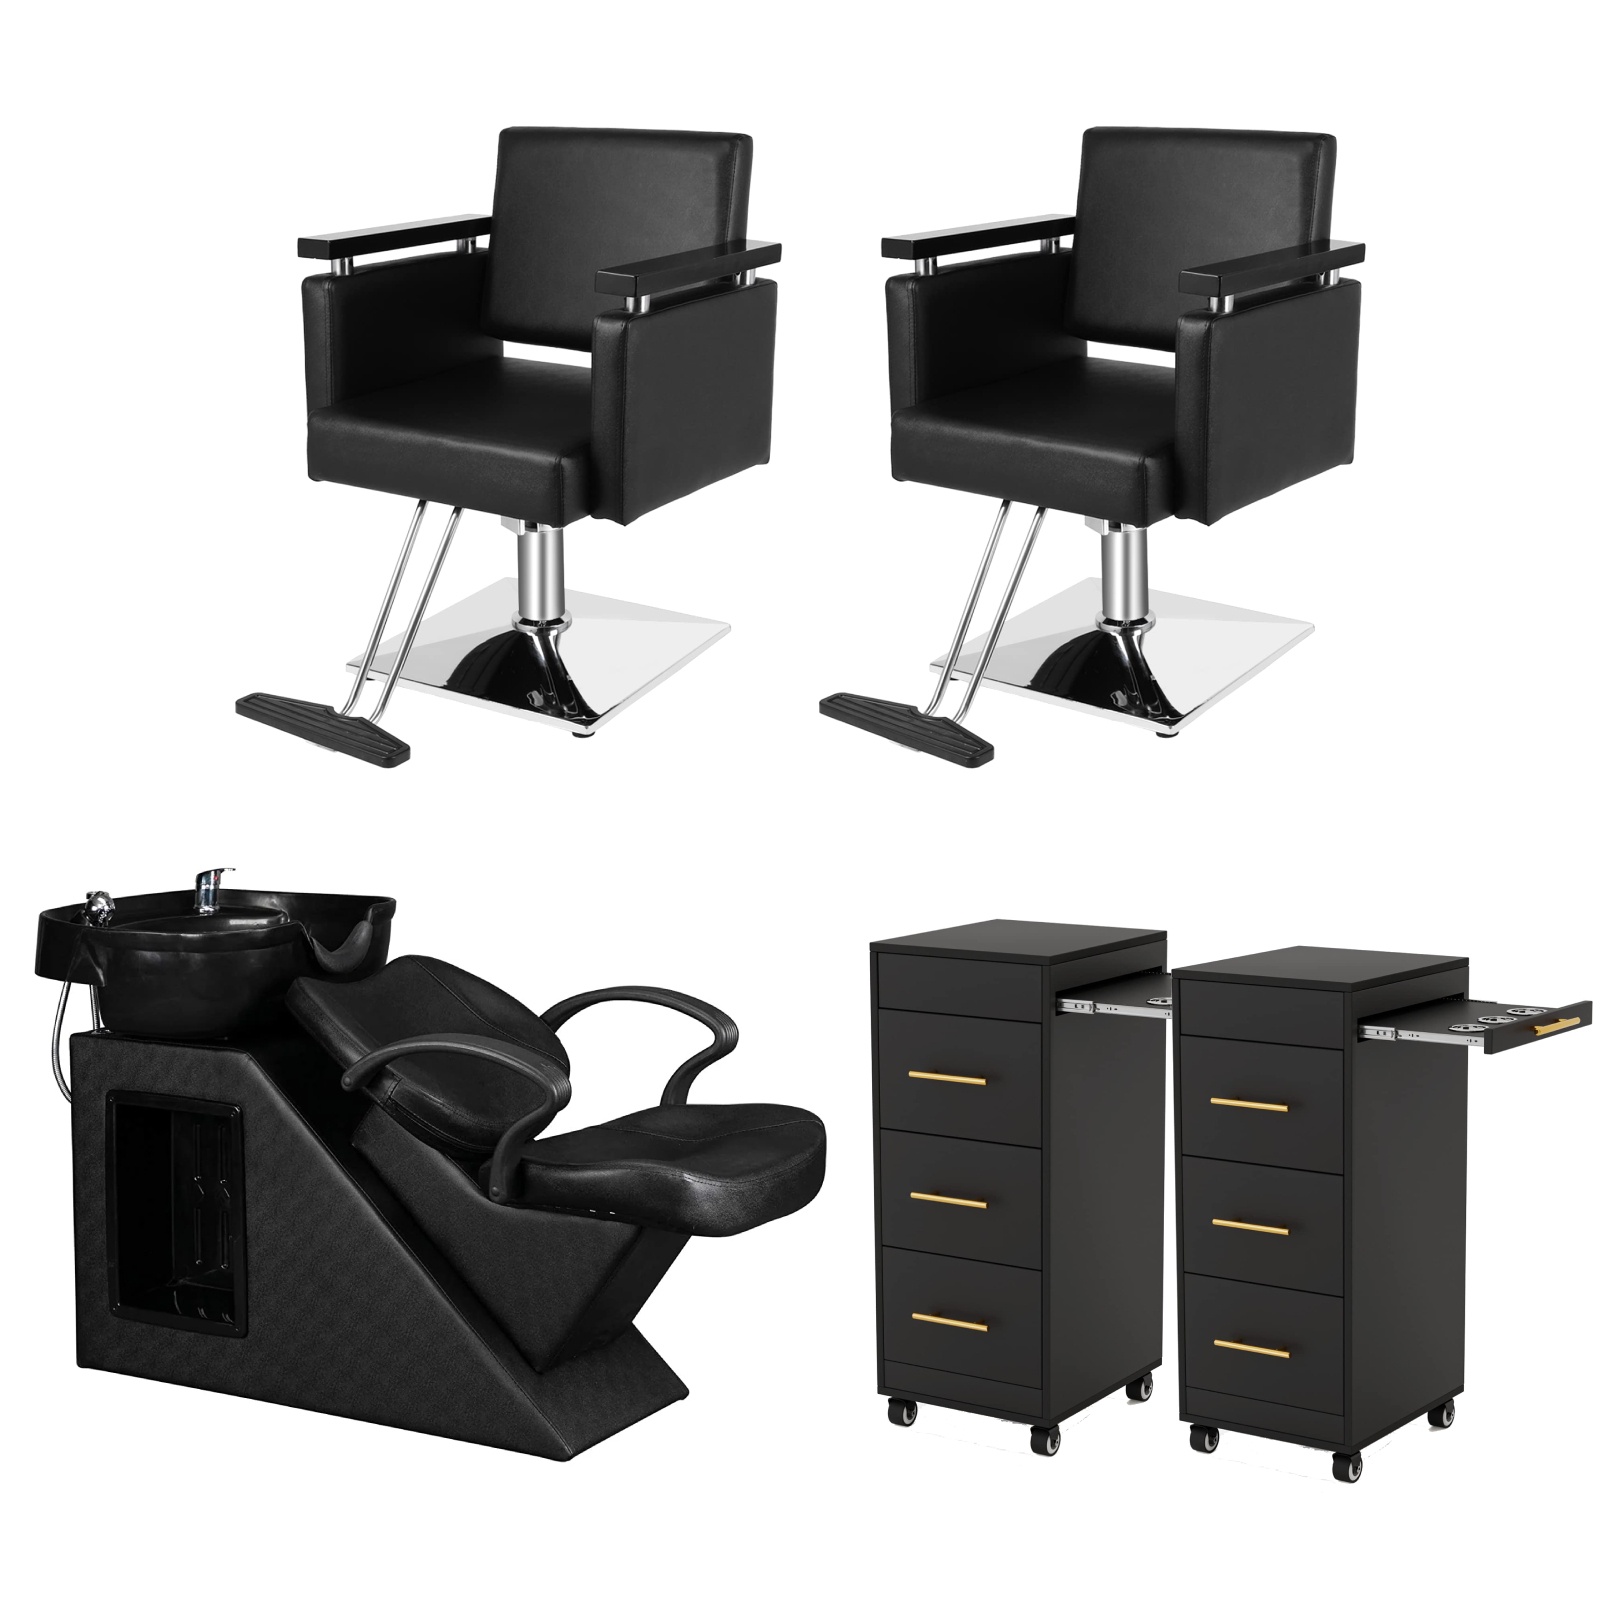
OmySalon 2 Operator Modern Mobile Salon Package Black
This package contains: 2 x OmySalon SC05 Modern All Purpose Hydraulic Salon Chair Details 2 x OmySalon ST1601 Wooden Salon Trolley Cart Details 1 x OmySalon BU1101 Salon Shampoo Bowl and Chair Backwash Unit Details Specification: Please see individual products above for their specification information. [Notice] The package will be shipped in 6 separate boxes.
Brand: OmySalon
Category: Business & Industrial > Hairdressing & Cosmetology > Salon Chairs